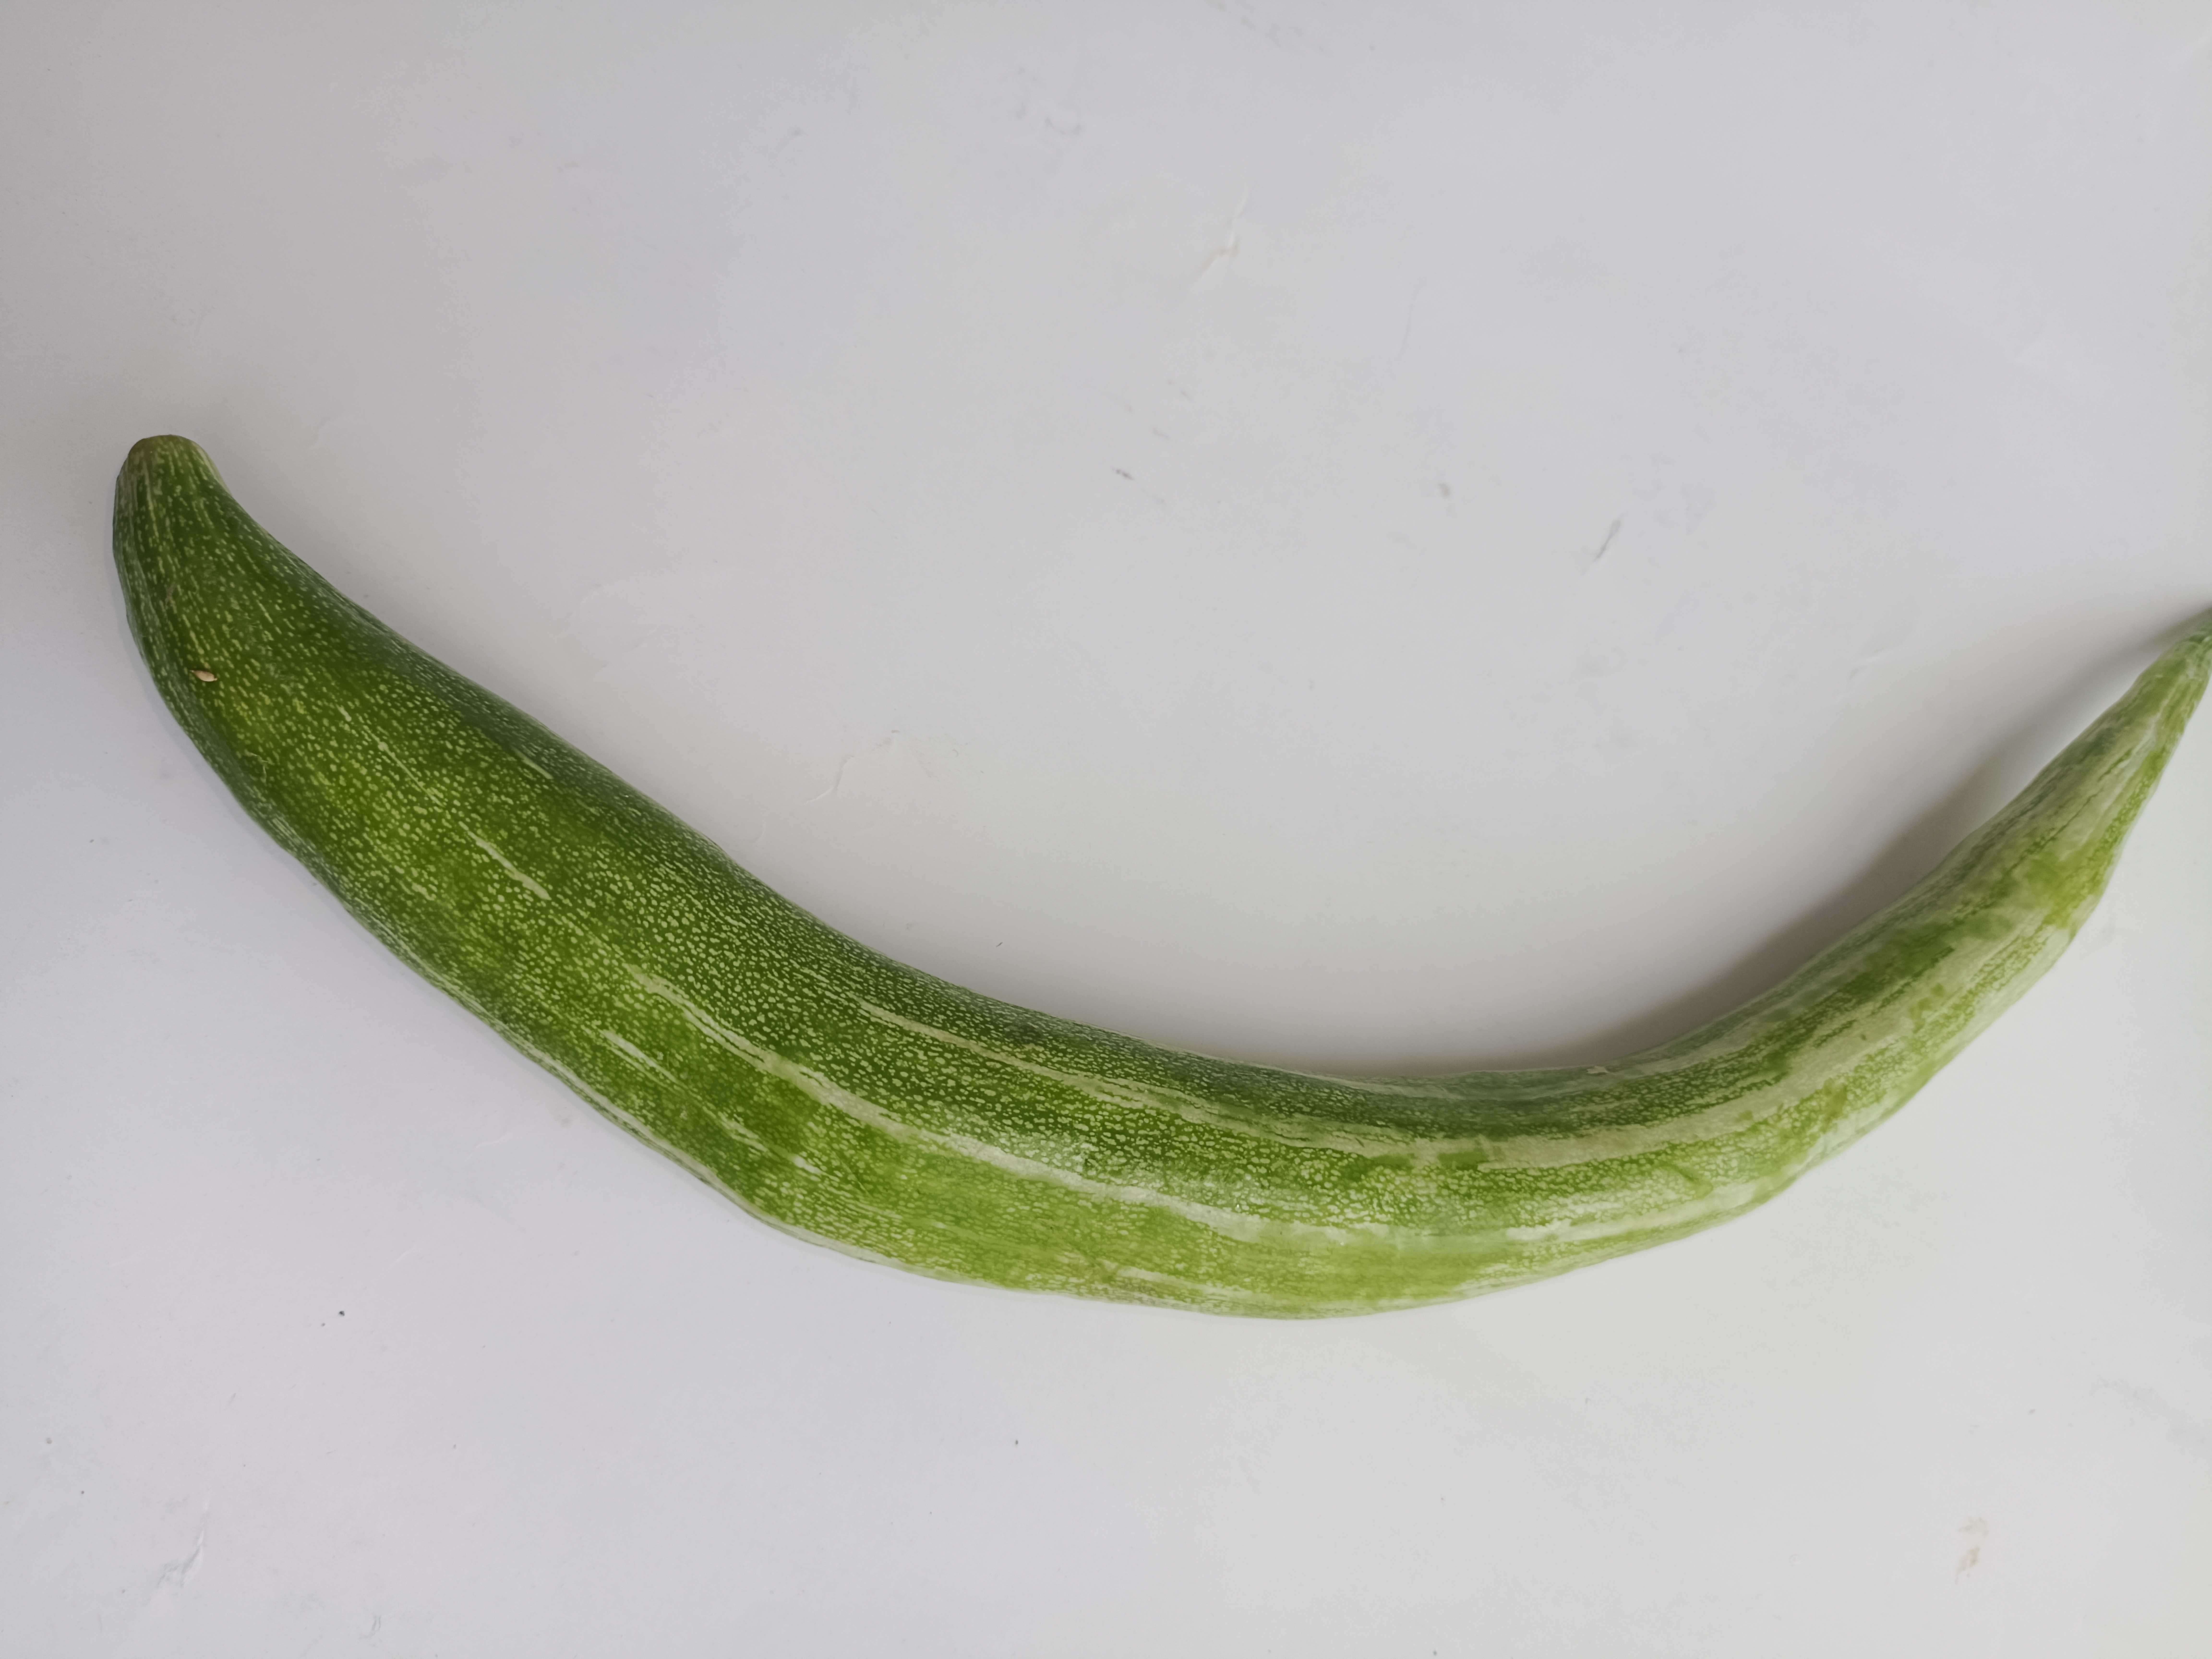
Label: Trichosanthes cucumerina